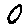
Label: 0